COM Express

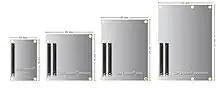
COM Express has 4 form factors. See the PICMG COM Express specification for carrier board mounting positions.

The COM Express specification is hosted by PICMG. It is not freely available but a paper copy may be purchased for $150USD from the PICMG website. However, the COM Express Design Guide is free to download.